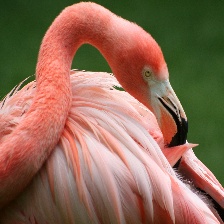
Species: AMERICAN FLAMINGO
Scientific name: PHOENICOPTERUS RUBER